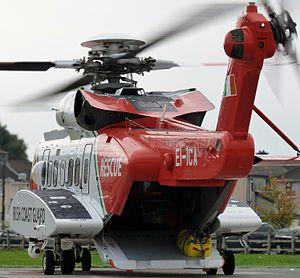
La garde-côtière irlandaise fait partie du ministère des Transports de la République d'Irlande. Les principaux rôles de la Garde côtière sont: la sécurité maritime, la recherche et le sauvetage. La région irlandaise de recherche et de sauvetage qui comprend la majeure partie de la République d’Irlande et certaines parties de l’Irlande du Nord, est la zone relevant de la responsabilité des garde-côtes. Cette zone est bordée par la région britannique de recherche et de sauvetage.